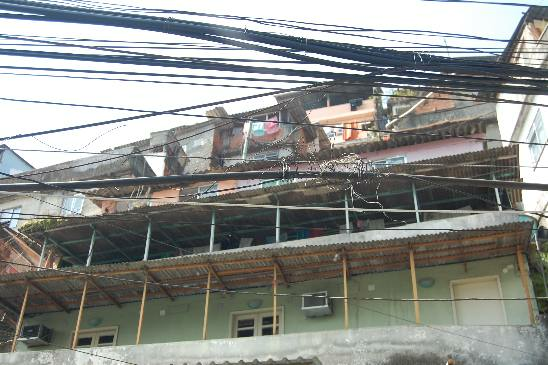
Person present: No